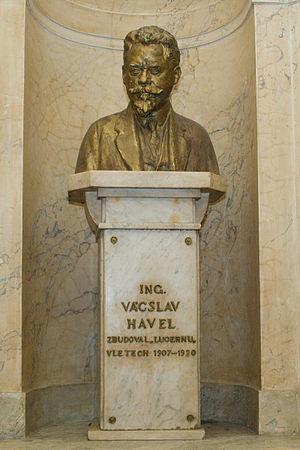
Le palais Lucerna est un bâtiment pragois de style Art Nouveau et Moderniste se trouvant dans la Nouvelle ville de Prague. Depuis le 1ᵉʳ juillet 2017, il s'agit d'un monument culturel national de la République tchèque.